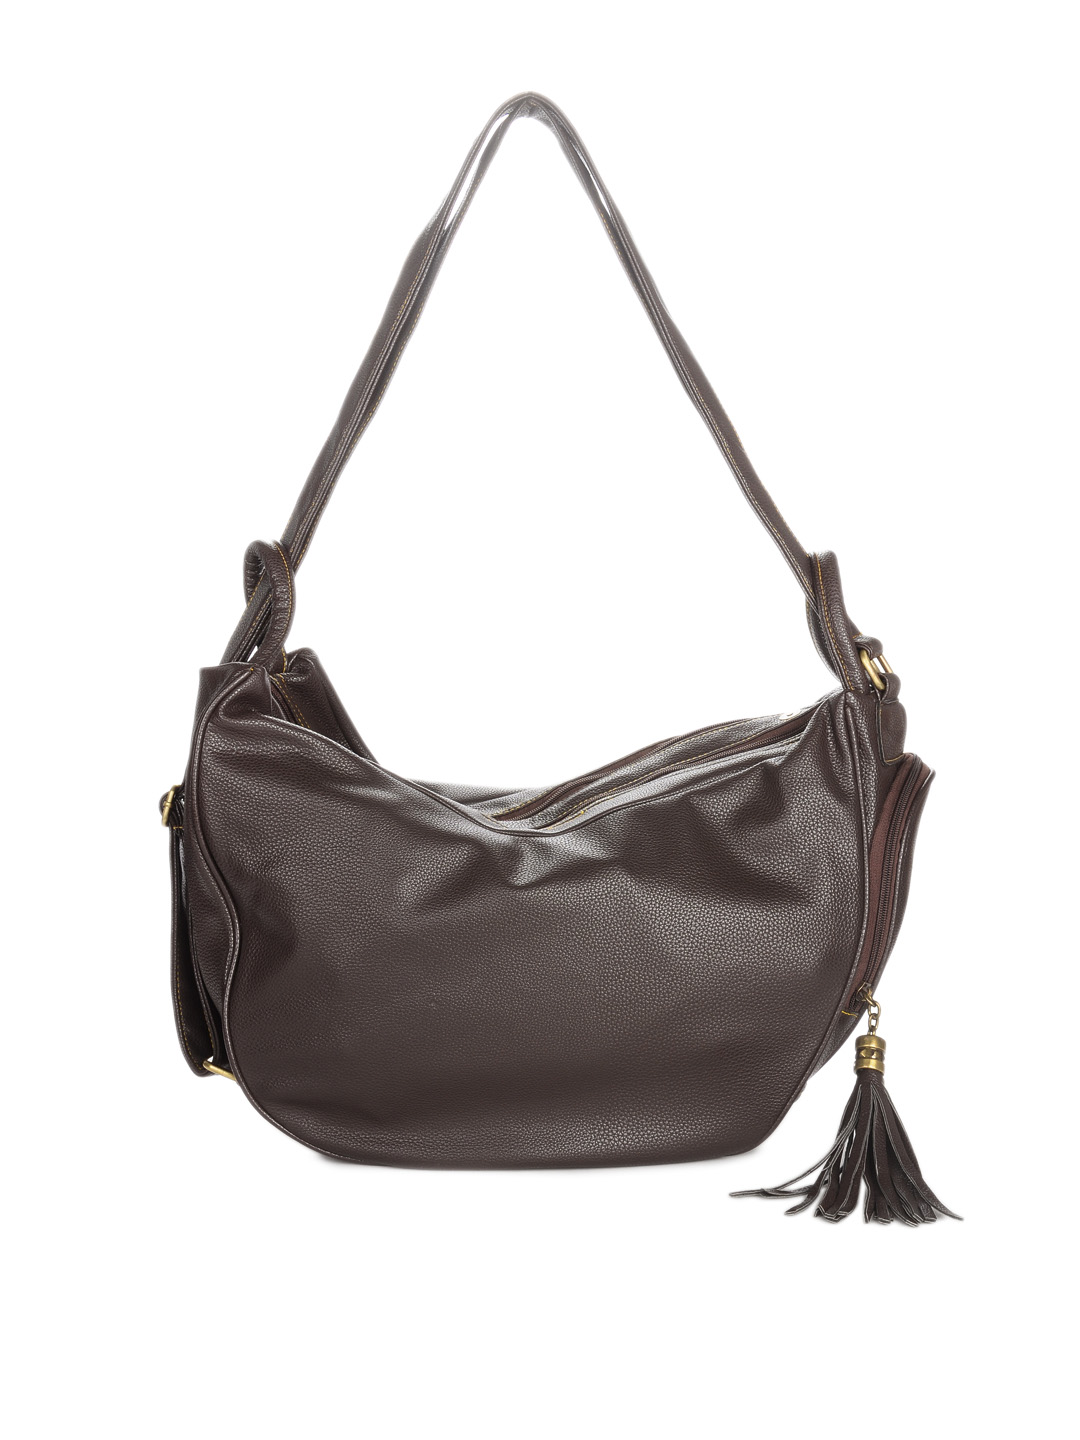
Murcia Women Brown Handbag
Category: Accessories / Bags / Handbags
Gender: Women
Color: Brown
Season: Summer 2012
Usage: Casual